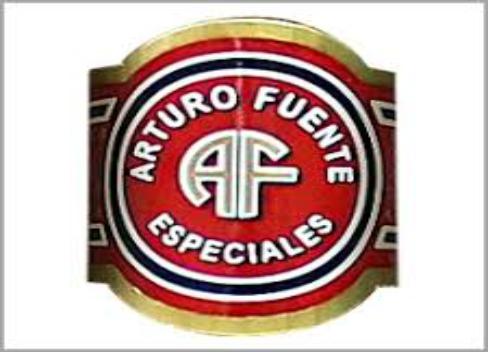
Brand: Arturo Fuente
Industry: Necessities